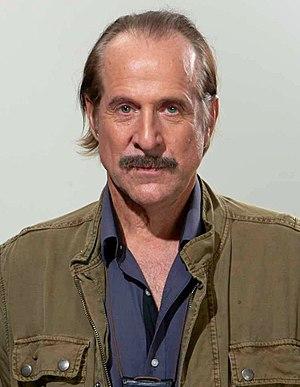
Blacklist ou La Liste noire au Québec est une série télévisée américaine créée par Jon Bokenkamp et diffusée depuis le 23 septembre 2013 sur le réseau NBC et en simultané au Canada sur le réseau Global.
Rolf Peter Ingvar Storm, dit Peter Stormare est un acteur, directeur de théâtre, écrivain et musicien suédois, né le 27 août 1953 à Kumla. Il travaille principalement aux États-Unis.
Until Dawn est un jeu vidéo d'action-aventure britannique de type survival horror en film interactif développé par Supermassive Games et édité par Sony Computer Entertainment, sorti en août 2015 sur PlayStation 4. Le jeu est annoncé lors de la gamescom 2012 et est initialement prévu pour sortir en 2013 sur PlayStation 3, se jouant uniquement avec le PlayStation Move.